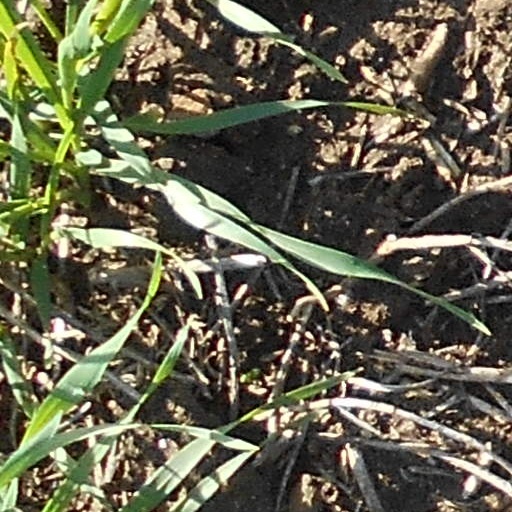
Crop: wheat